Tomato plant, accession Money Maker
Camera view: tilt-top (135 deg); turntable rotation: 300 degrees
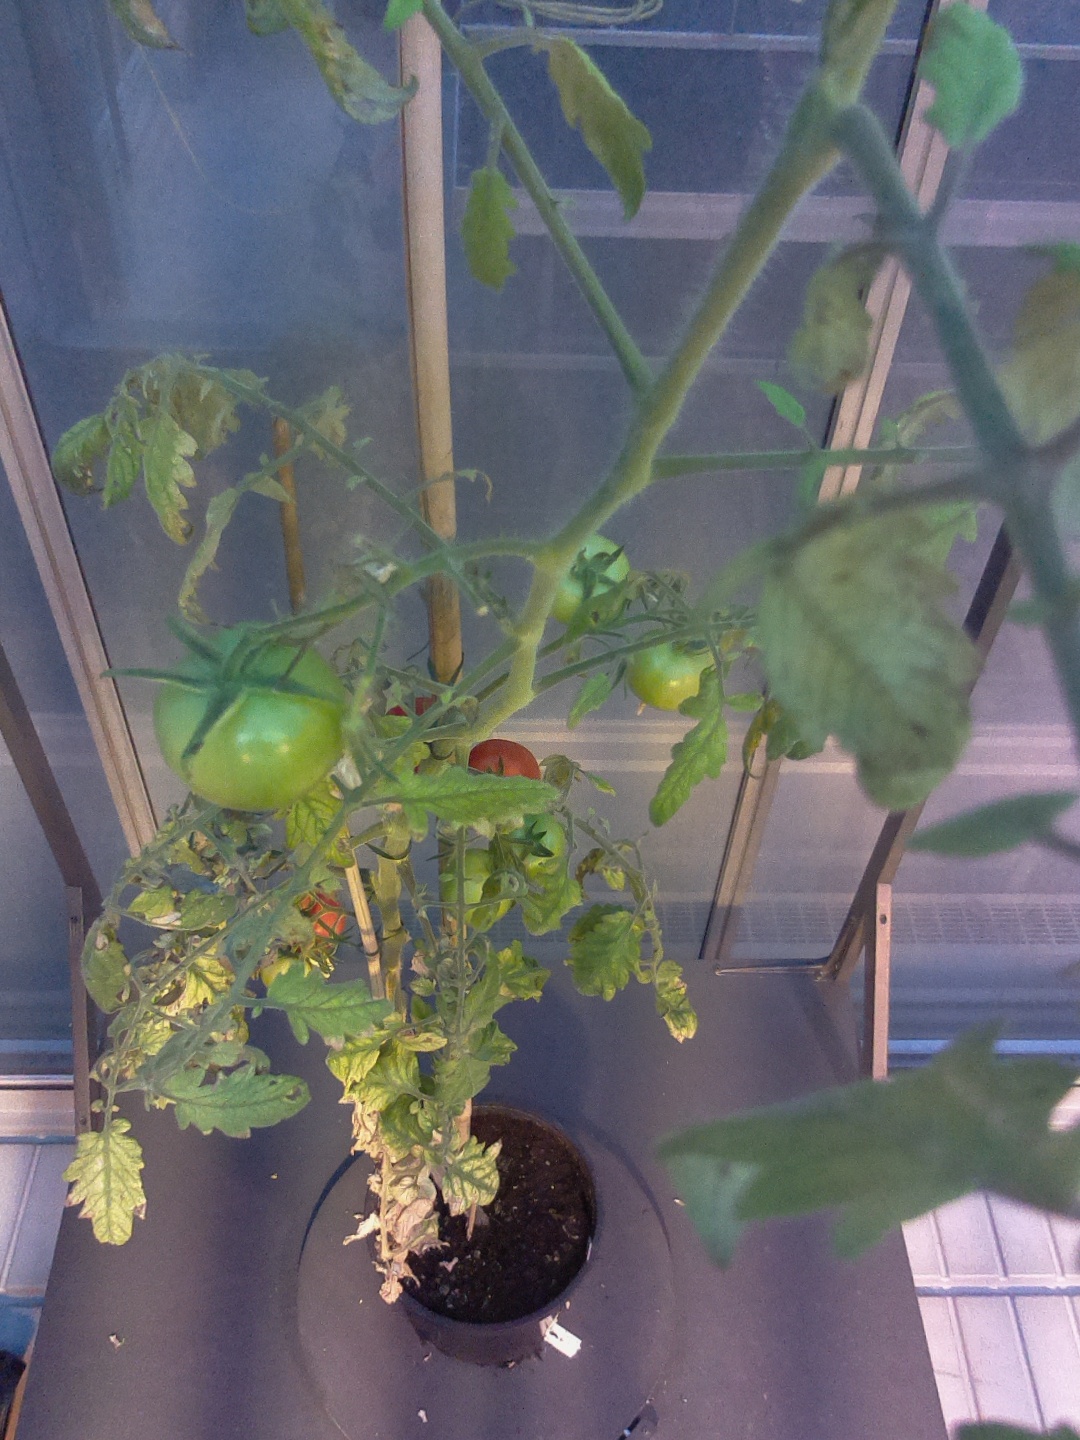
BBCH growth stage 83: 30%-40% of fruits show typical fully ripe color